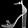
Label: Sandal